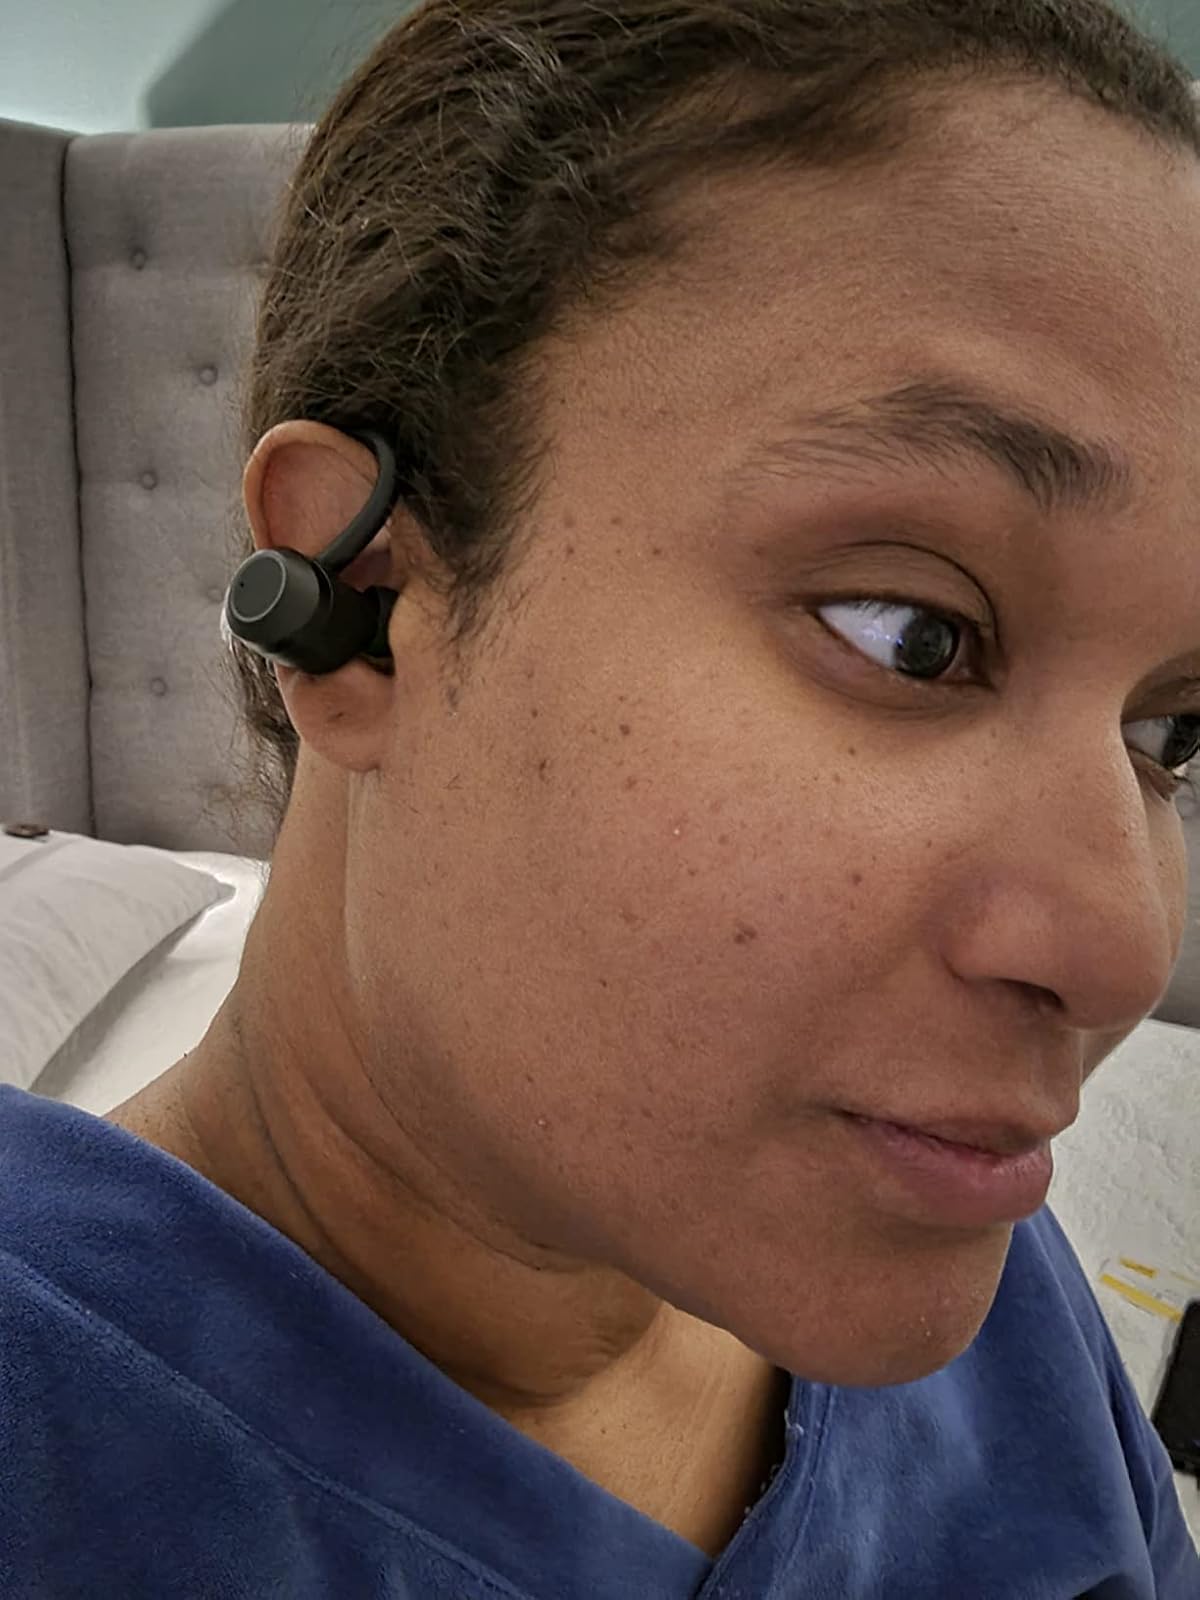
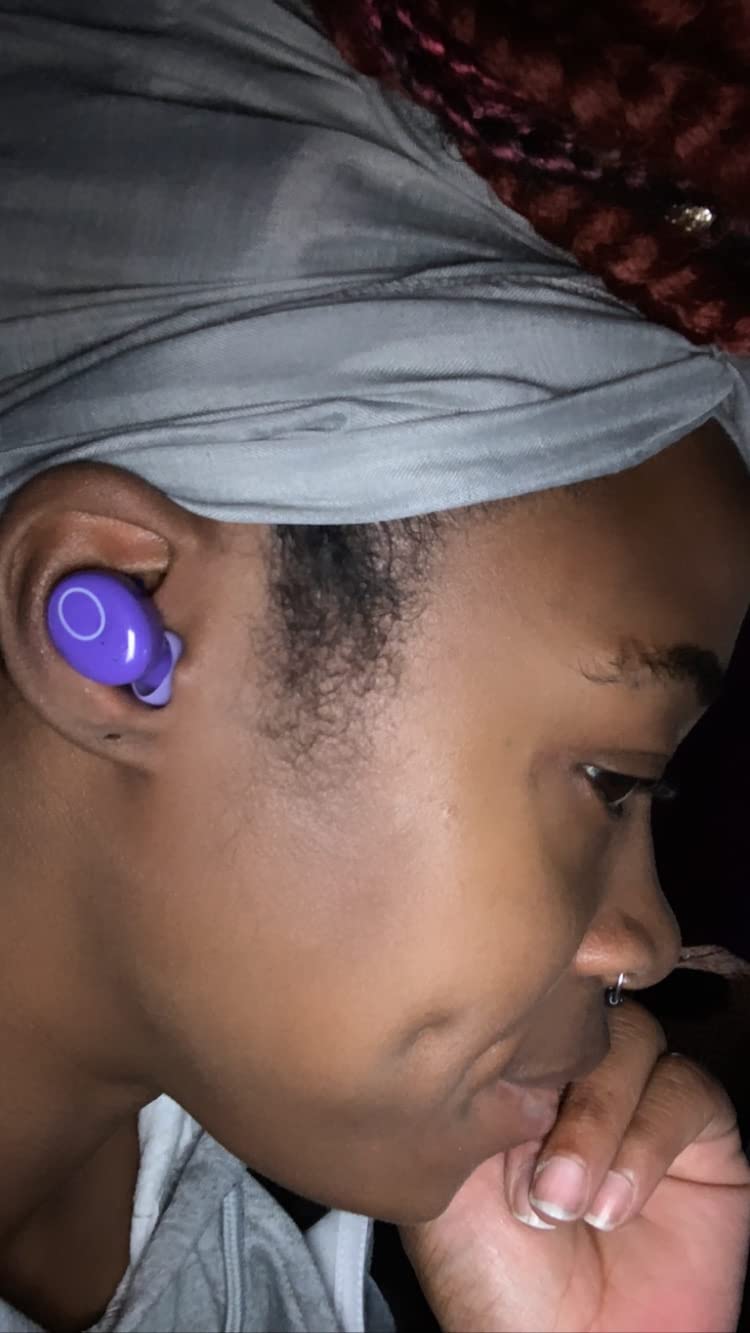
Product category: earbuds
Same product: no